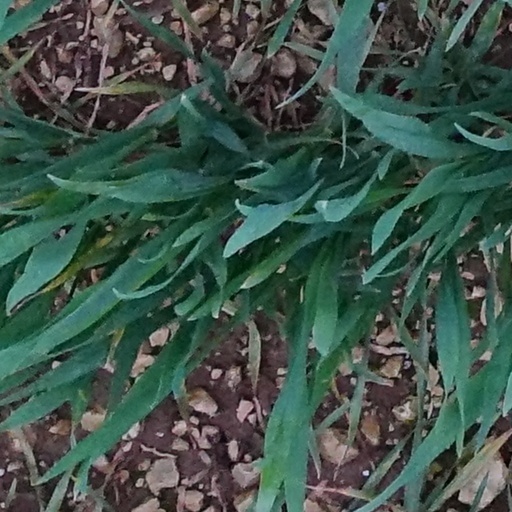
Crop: wheat